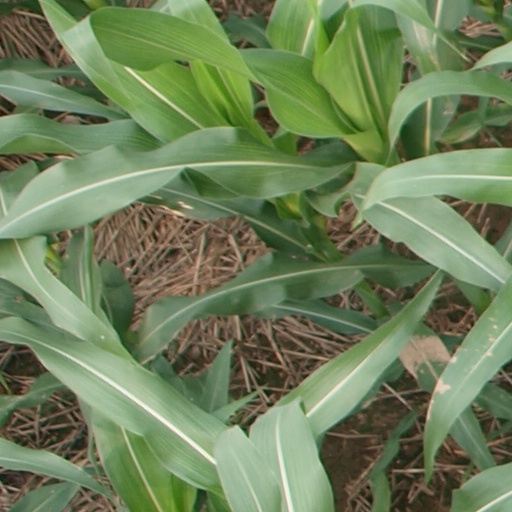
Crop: maize; corn